Blue Waters

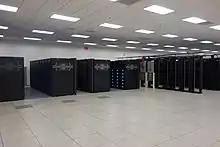
Blue Waters - Cray Sonexion storage servers

A machine the scale of Blue Waters introduces special concerns with regards to cooling and power. A new National Petascale Computing Facility was built at the University of Illinois Urbana-Champaign at the corner of Oak Street and St. Mary's Road. This facility houses Blue Waters and other NCSA computing, networking, and data systems. The building has a machine room. The facility has been certified LEED Gold. The facility makes use of the university's campus-wide water cooling system and additional on-site cooling towers that take advantage of the low temperatures in Illinois during the winter months to help reduce energy consumption. The building was designed using complex fluid dynamic models to optimize the cooling system. Energy efficiency at the data center is estimated to be in the 85–90% range, far superior to the 40% efficiency typically seen in large data centers.